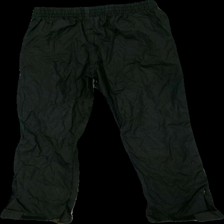
View: back
Type: Rain trousers
Category: Children
Brand: On The Peak
Colors: Black
Material: 100% polyester
Pattern: Logo print
Cut: Regular
Size: 140
Season: Autumn
Holes: Major
Damage: hål
Damage location: top center
Damage 2: hål båda benen
Damage 2 location: bottom center
Price range: <50
Recommended usage: Export
Description: svarta regn byxor med logga på benet, hål fram och längst ner på benen